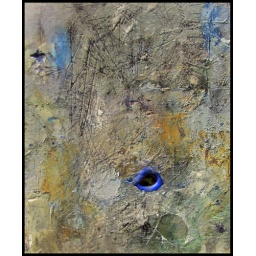
Mixed media with mica stone embedded in wooden panel.17&amp;quot;W x 19&amp;quot;H 1997